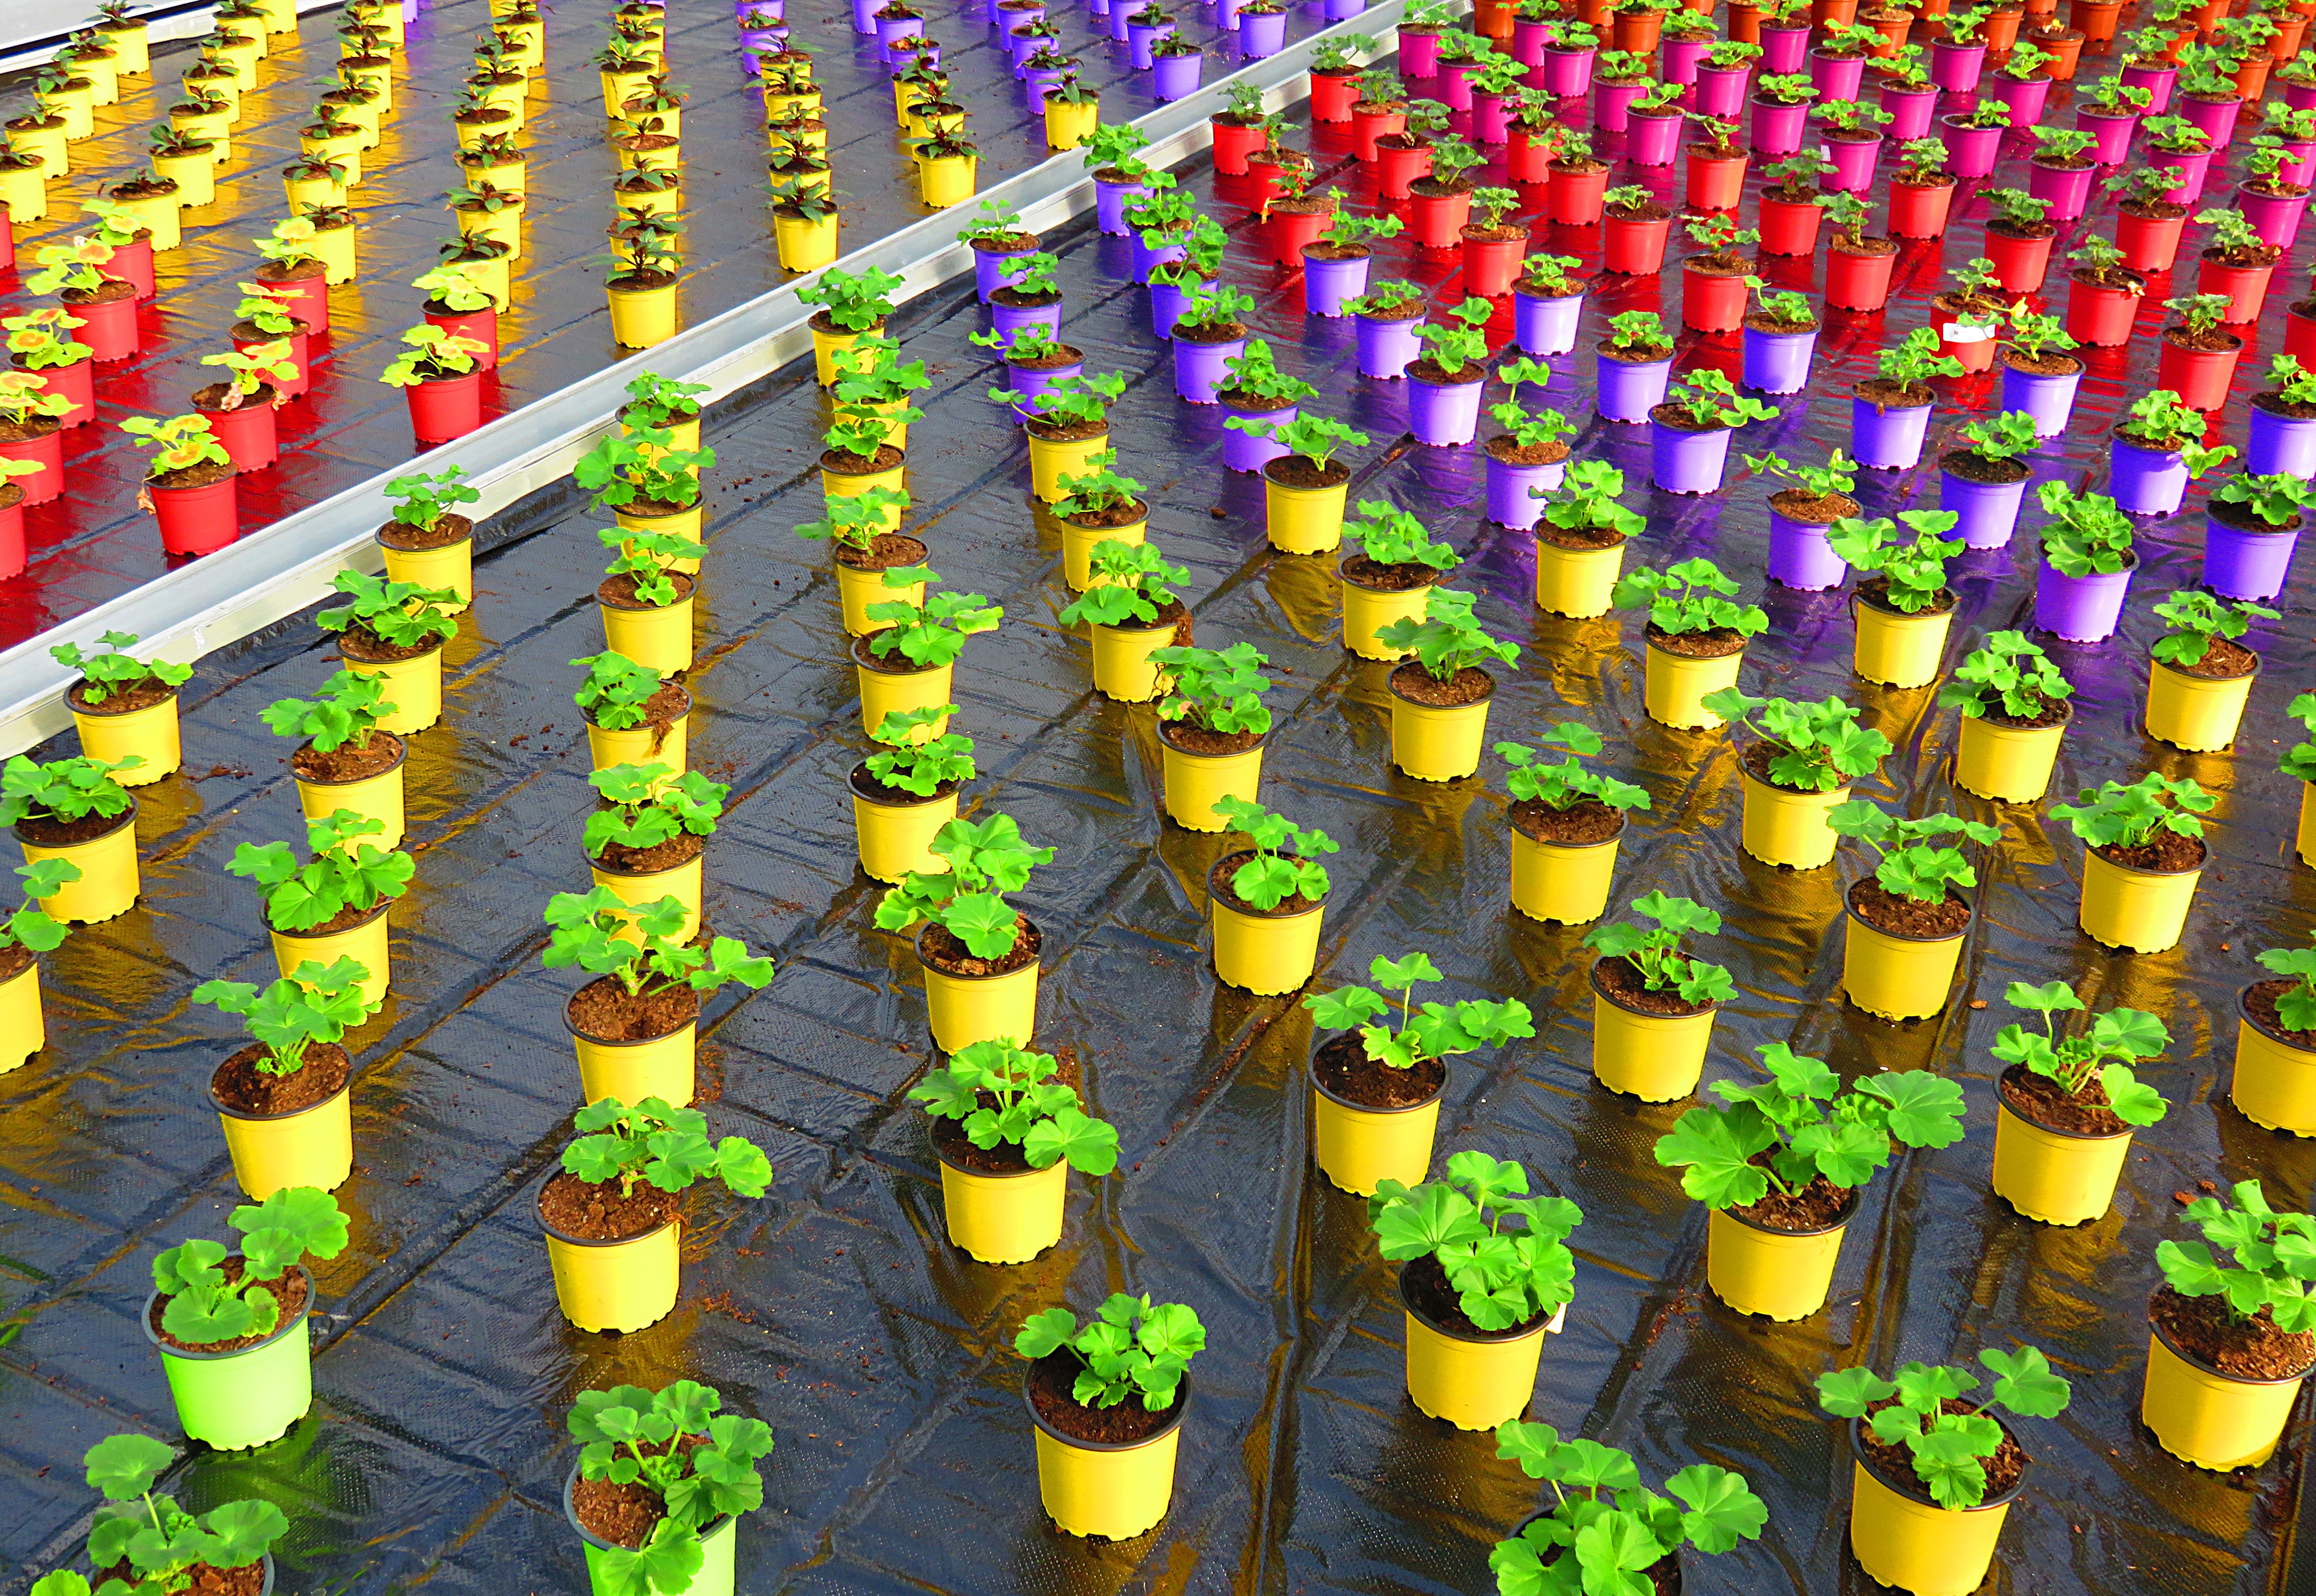
flower, pot, green, color, greenhouse, geranium, culture, horticulture, annual plant